Cadillac Allanté

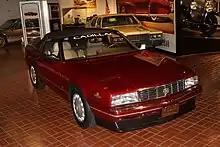
Indianapolis 500 Festival/Pace car

The 1989 model year base price rose to $57,183. Allanté's engine, the new 273ci (4.5 L) V8, produced , and with of torque. Unlocking the trunk also unlocked the side doors if the key was rotated twice – similar to Mercedes-Benz and BMW. As a theft-deterrent, Allanté added GM's Pass Key (Personal Automotive Security System), using a resistor pellet within the ignition key to render the fuel system and starter inoperative if an incorrect ignition key was used. Allanté also received a new speed-sensitive damper system called Speed Dependent Damping Control, or SD²C. This system firmed the suspension at and again at . The firmest setting was also used starting from a standstill until . Another change was a variable-assist steering system.